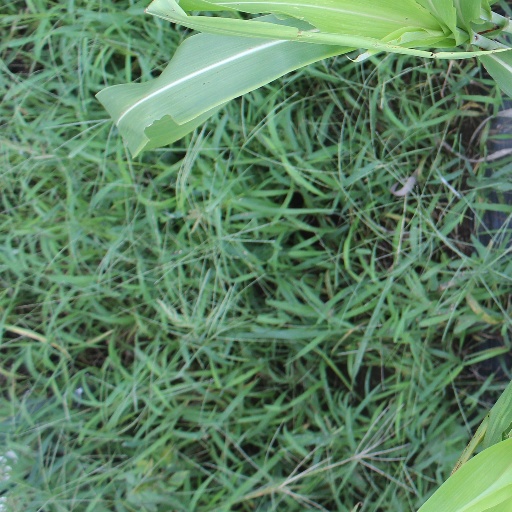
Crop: sorghum